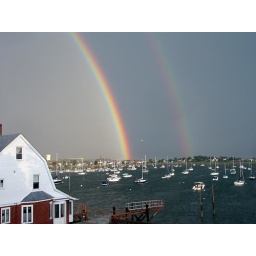
Viewed from our bedroom window when we lived in Winthrop, MA.